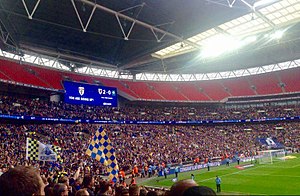
AFC Wimbledon
AFC Wimbledon er en professionel fodboldklub baseret i det sydvestlige London, nærmere betegnet i bydelen Kingston upon Thames, England. Klubben spiller i Football League 1, hvilket er den tredjebedste række i det engelske fodboldligasystem, efter klubben rykkede op i maj 2016. Klubben har hjemmebane på Kingsmeadow, men har planer om at flytte til et nyt stadion, som vil være beliggende i bydelen Wimbledon i London. Samtidig vil det nye stadion ligge meget tæt på det tidligere stadion, og sandsynligvis blive kaldt det samme - Plough Lane.